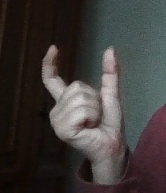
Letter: nun